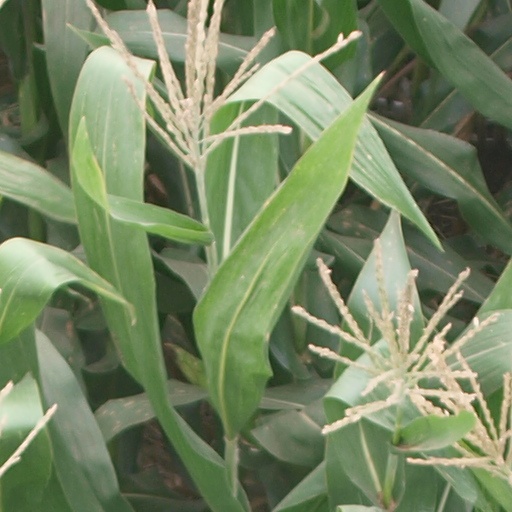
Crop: maize; corn